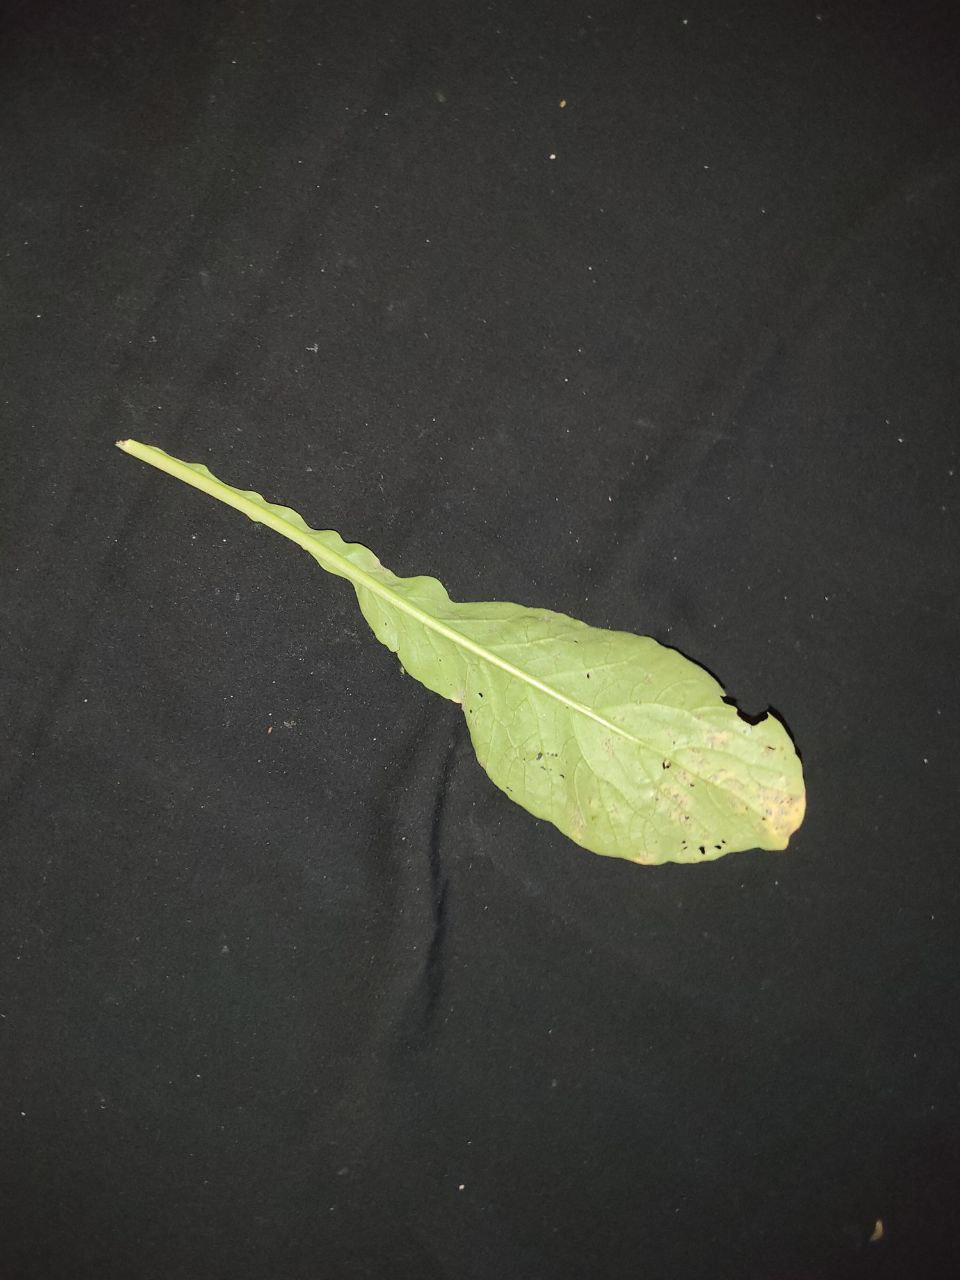
Label: Downey mildew